Doomsday rule

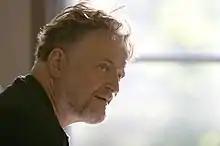
John Conway, inventor of the Doomsday algorithm

The Doomsday rule, Doomsday algorithm or Doomsday method is an algorithm of determination of the day of the week for a given date. It provides a perpetual calendar because the Gregorian calendar moves in cycles of 400 years. The algorithm for mental calculation was devised by John Conway in 1973, drawing inspiration from Lewis Carroll's perpetual calendar algorithm. It takes advantage of each year having a certain day of the week upon which certain easy-to-remember dates, called the "doomsdays", fall; for example, the last day of February, April 4 (4/4), June 6 (6/6), August 8 (8/8), October 10 (10/10), and December 12 (12/12) all occur on the same day of the week in the year.